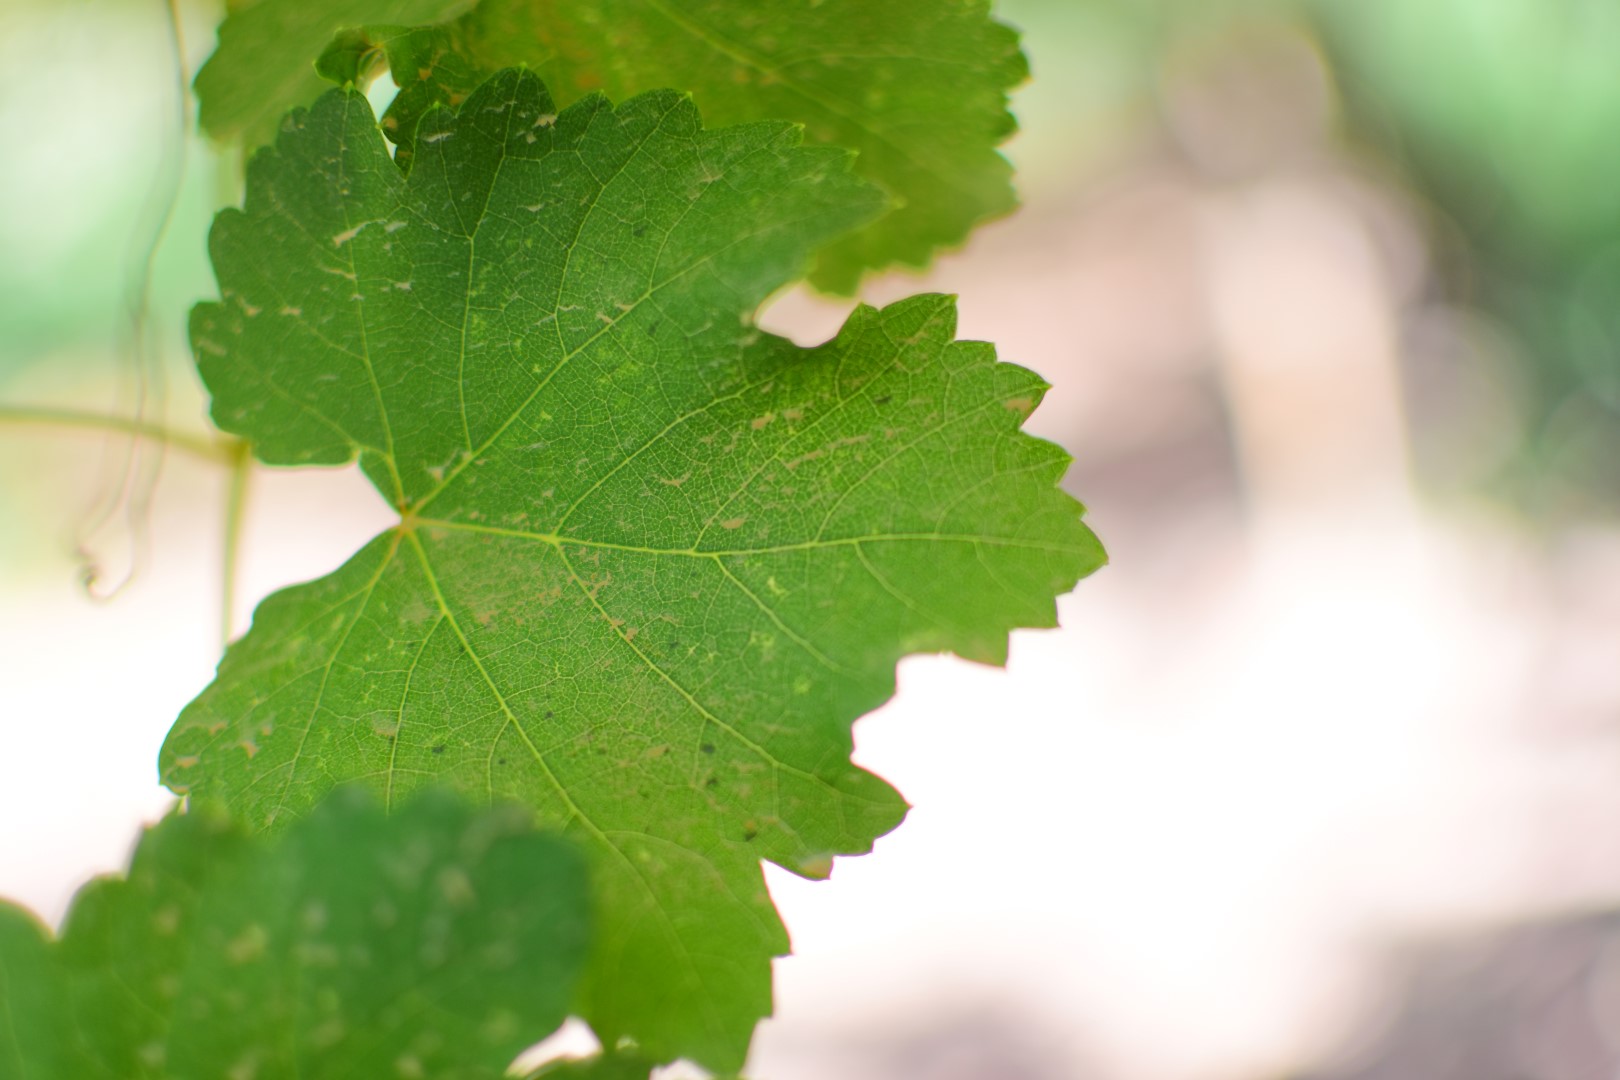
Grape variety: Frinsi